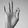
ASL letter: F